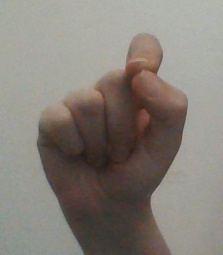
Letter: fa